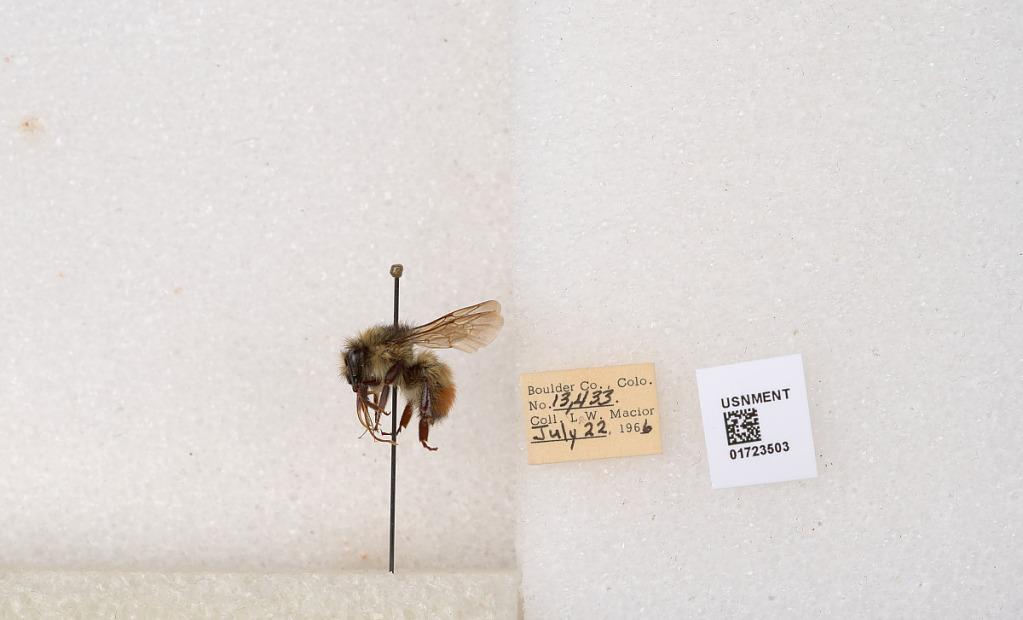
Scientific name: Bombus flavifrons Cresson
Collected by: L. Macior
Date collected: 1966-7-22
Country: United States
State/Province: Colorado
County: Boulder
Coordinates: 40.0925, -105.358